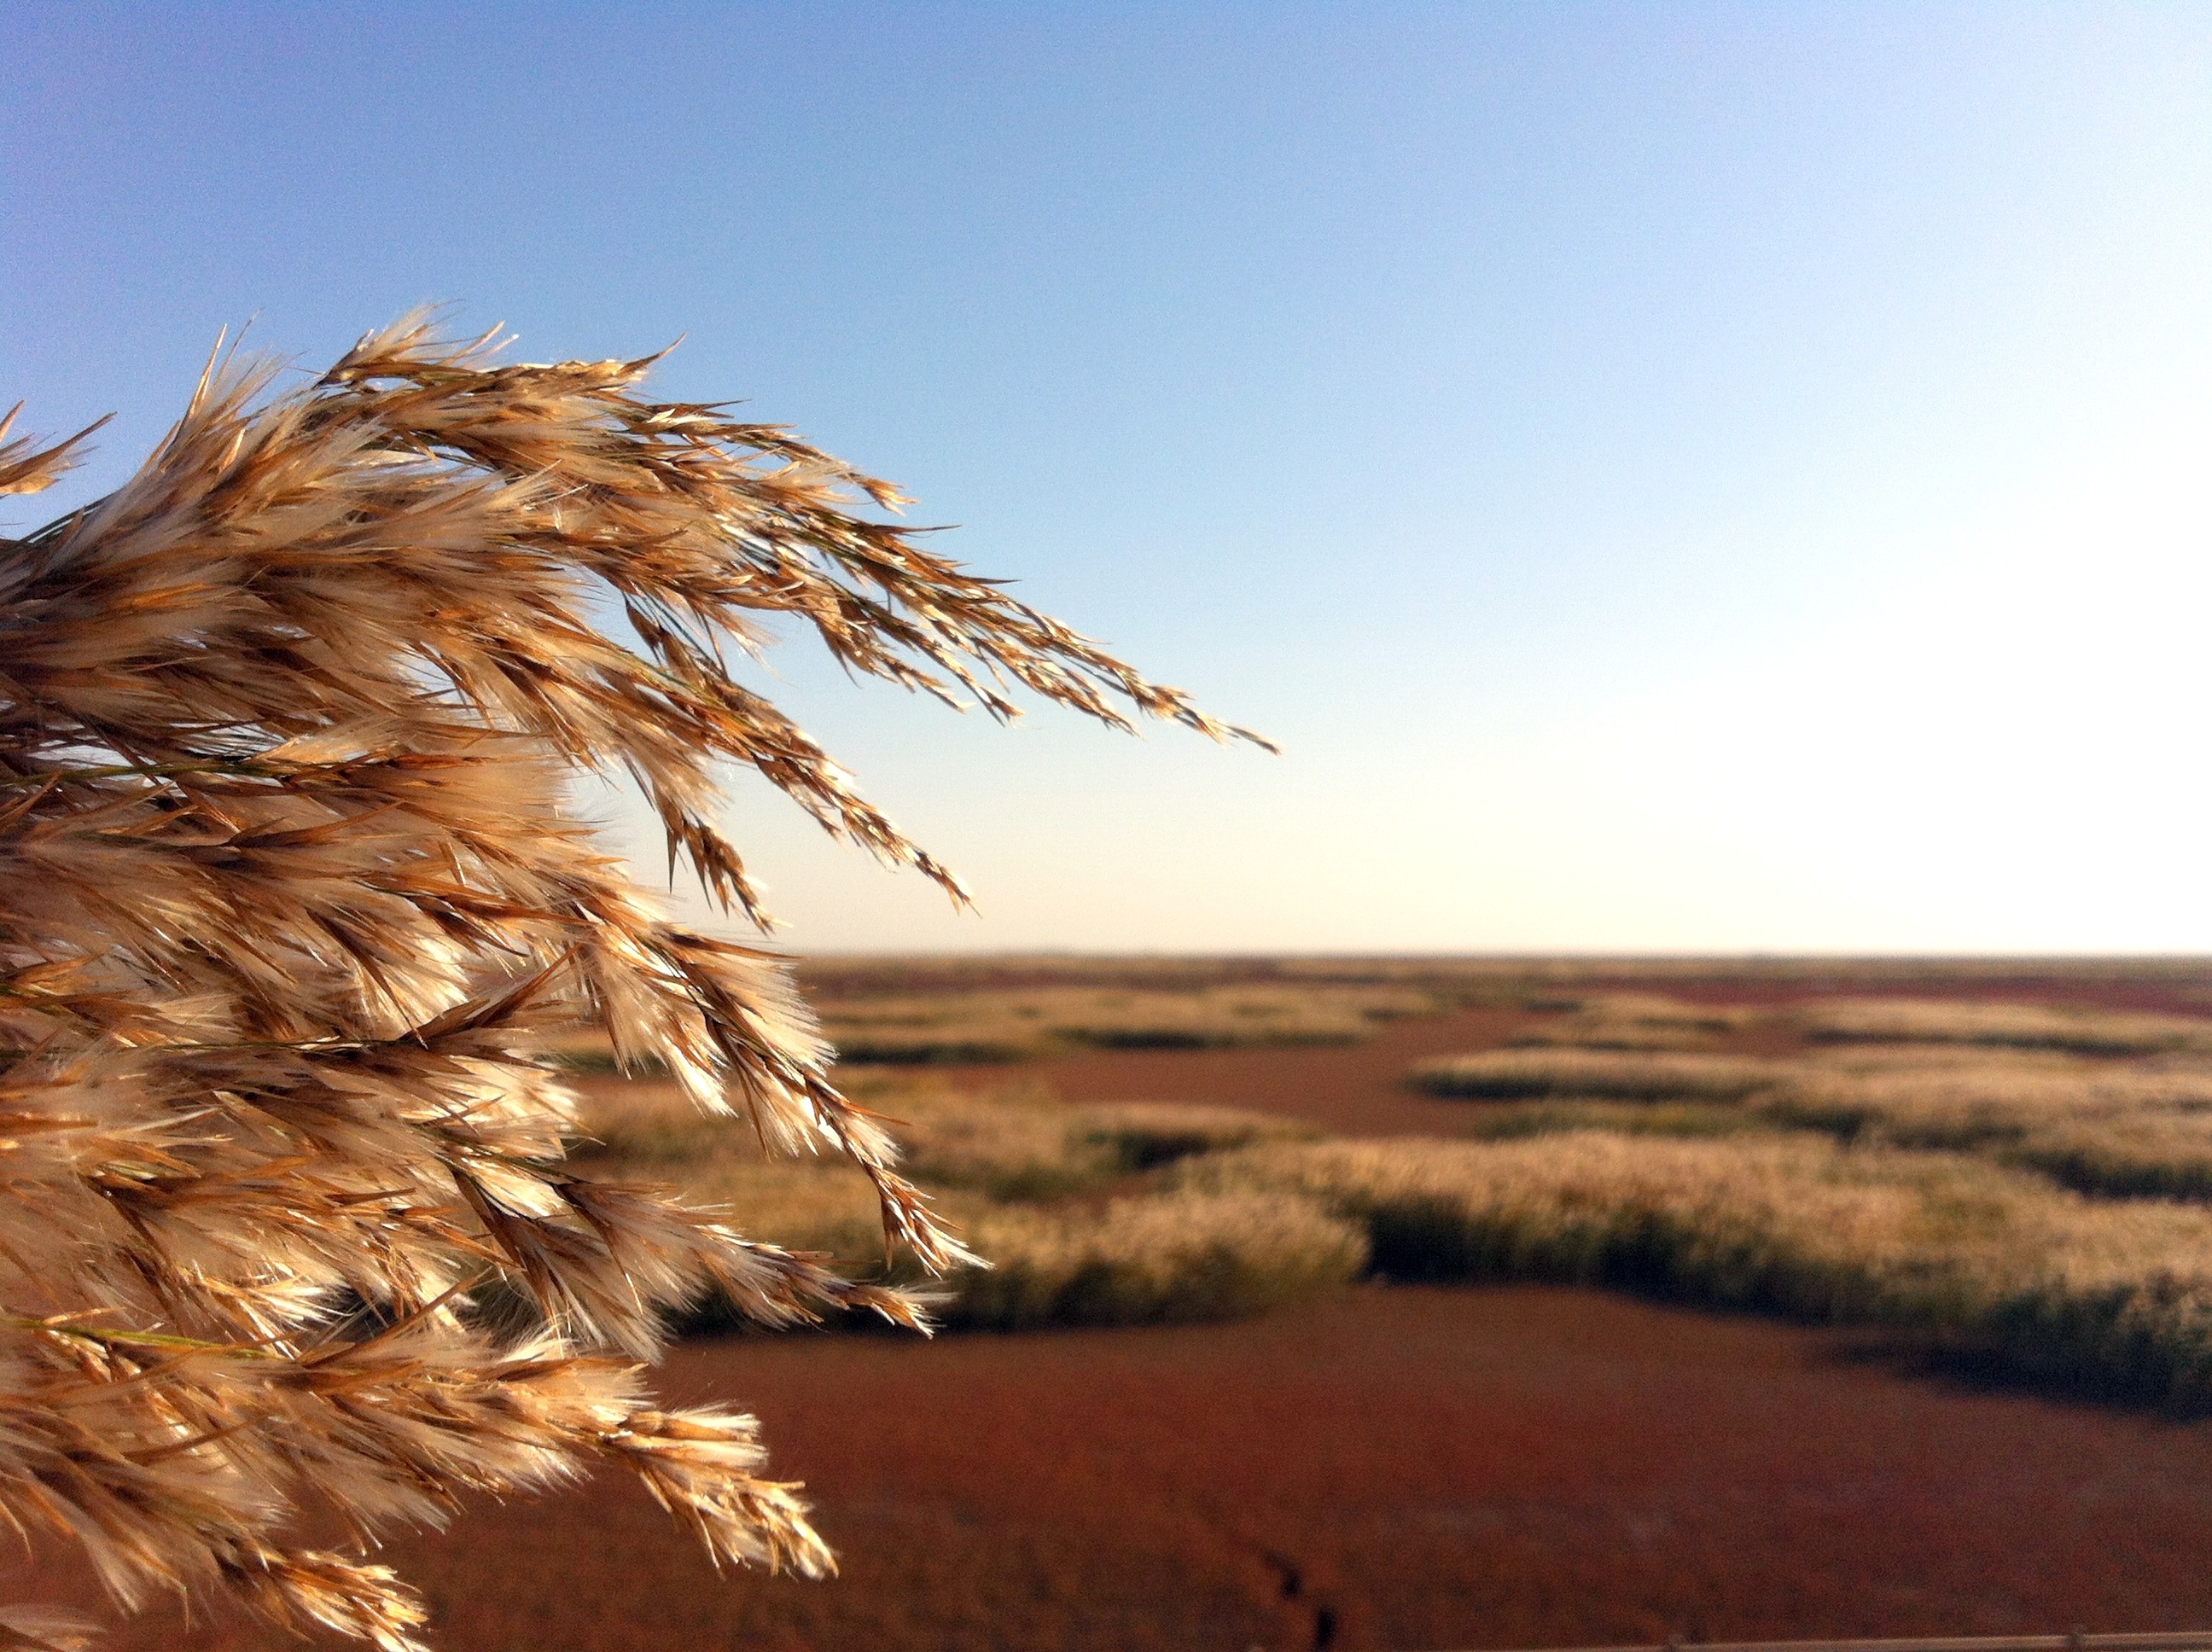
beach, landscape, sea, nature, grass, sand, horizon, cloud, field, wheat, prairie, desert, wind, reed, soil, agriculture, savanna, steppe, red beach, natural environment, aeolian landform, grass family